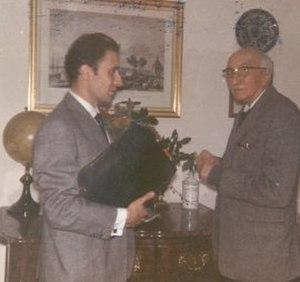
Michel Suffran et François Mauriac à Malagar en 1967
Michel Suffran, né le 1ᵉʳ novembre 1931 à Bordeaux, ville où il est mort le 5 juillet 2018, est un médecin, écrivain, et auteur de théâtre français.